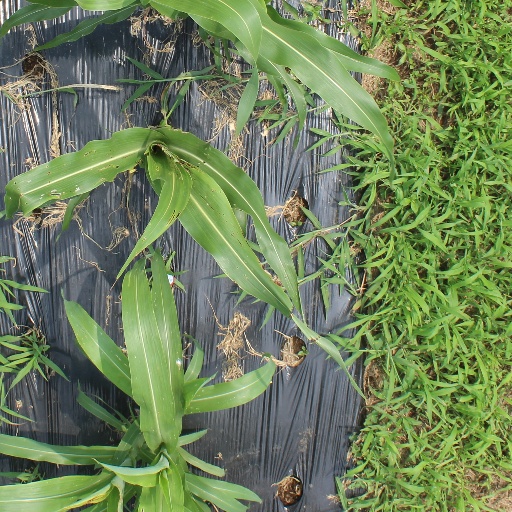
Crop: sorghum